Use of assisted reproductive technology by LGBTQ people

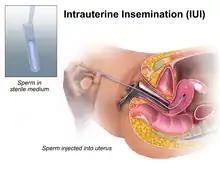
Diagram of the IUI procedure

Intrauterine insemination (IUI) involves the opening of the vagina using a speculum, then injecting washed sperm directly into the uterus with a catheter. Insemination in this way means that the sperm do not have to swim through the cervix which is coated with a mucus layer. This layer of mucus can slow down the passage of sperm and can result in many sperm perishing before they can enter the uterus. Donor sperm is sometimes tested for mucus penetration capabilities if it is to be used for ICI inseminations, for if the sperm's chances of passing through the cervix is low, IUI would provide a more efficient delivery of the sperm than ICI . IUI fertilization takes place naturally in the external part of the fallopian tubes in the same way that occurs following intercourse.